Athletic Bilbao

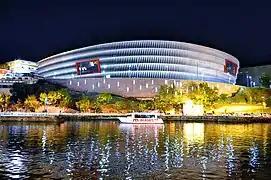
San Mames exterior view at night

The club narrowly avoided relegation during the 2005–06 and 2006–07 seasons, the latter being the worst in the club's history. In the Copa del Rey, they reached their first final in 24 years, losing 4–1 to Barcelona.